Subtropical Storm Nicole

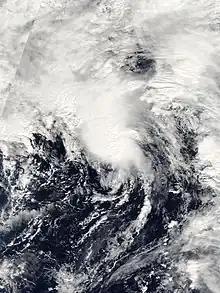
Subtropical Storm Nicole at peak intensity south of Nova Scotia on October 11

Subtropical Storm Nicole was the first subtropical storm to receive a name using the standard hurricane name list that did not become a tropical cyclone. The fifteenth tropical or subtropical cyclone and fourteenth named storm of the 2004 Atlantic hurricane season, Nicole developed on October 10 near Bermuda from a broad surface low that developed as a result of the interaction between an upper level trough and a decaying cold front. The storm turned to the northeast, passing close to Bermuda as it intensified to reach peak winds of on October 11. Deep convection developed near the center of the system as it attempted to become a fully tropical cyclone. However, it failed to do so and was absorbed by an extratropical cyclone late on October 11.